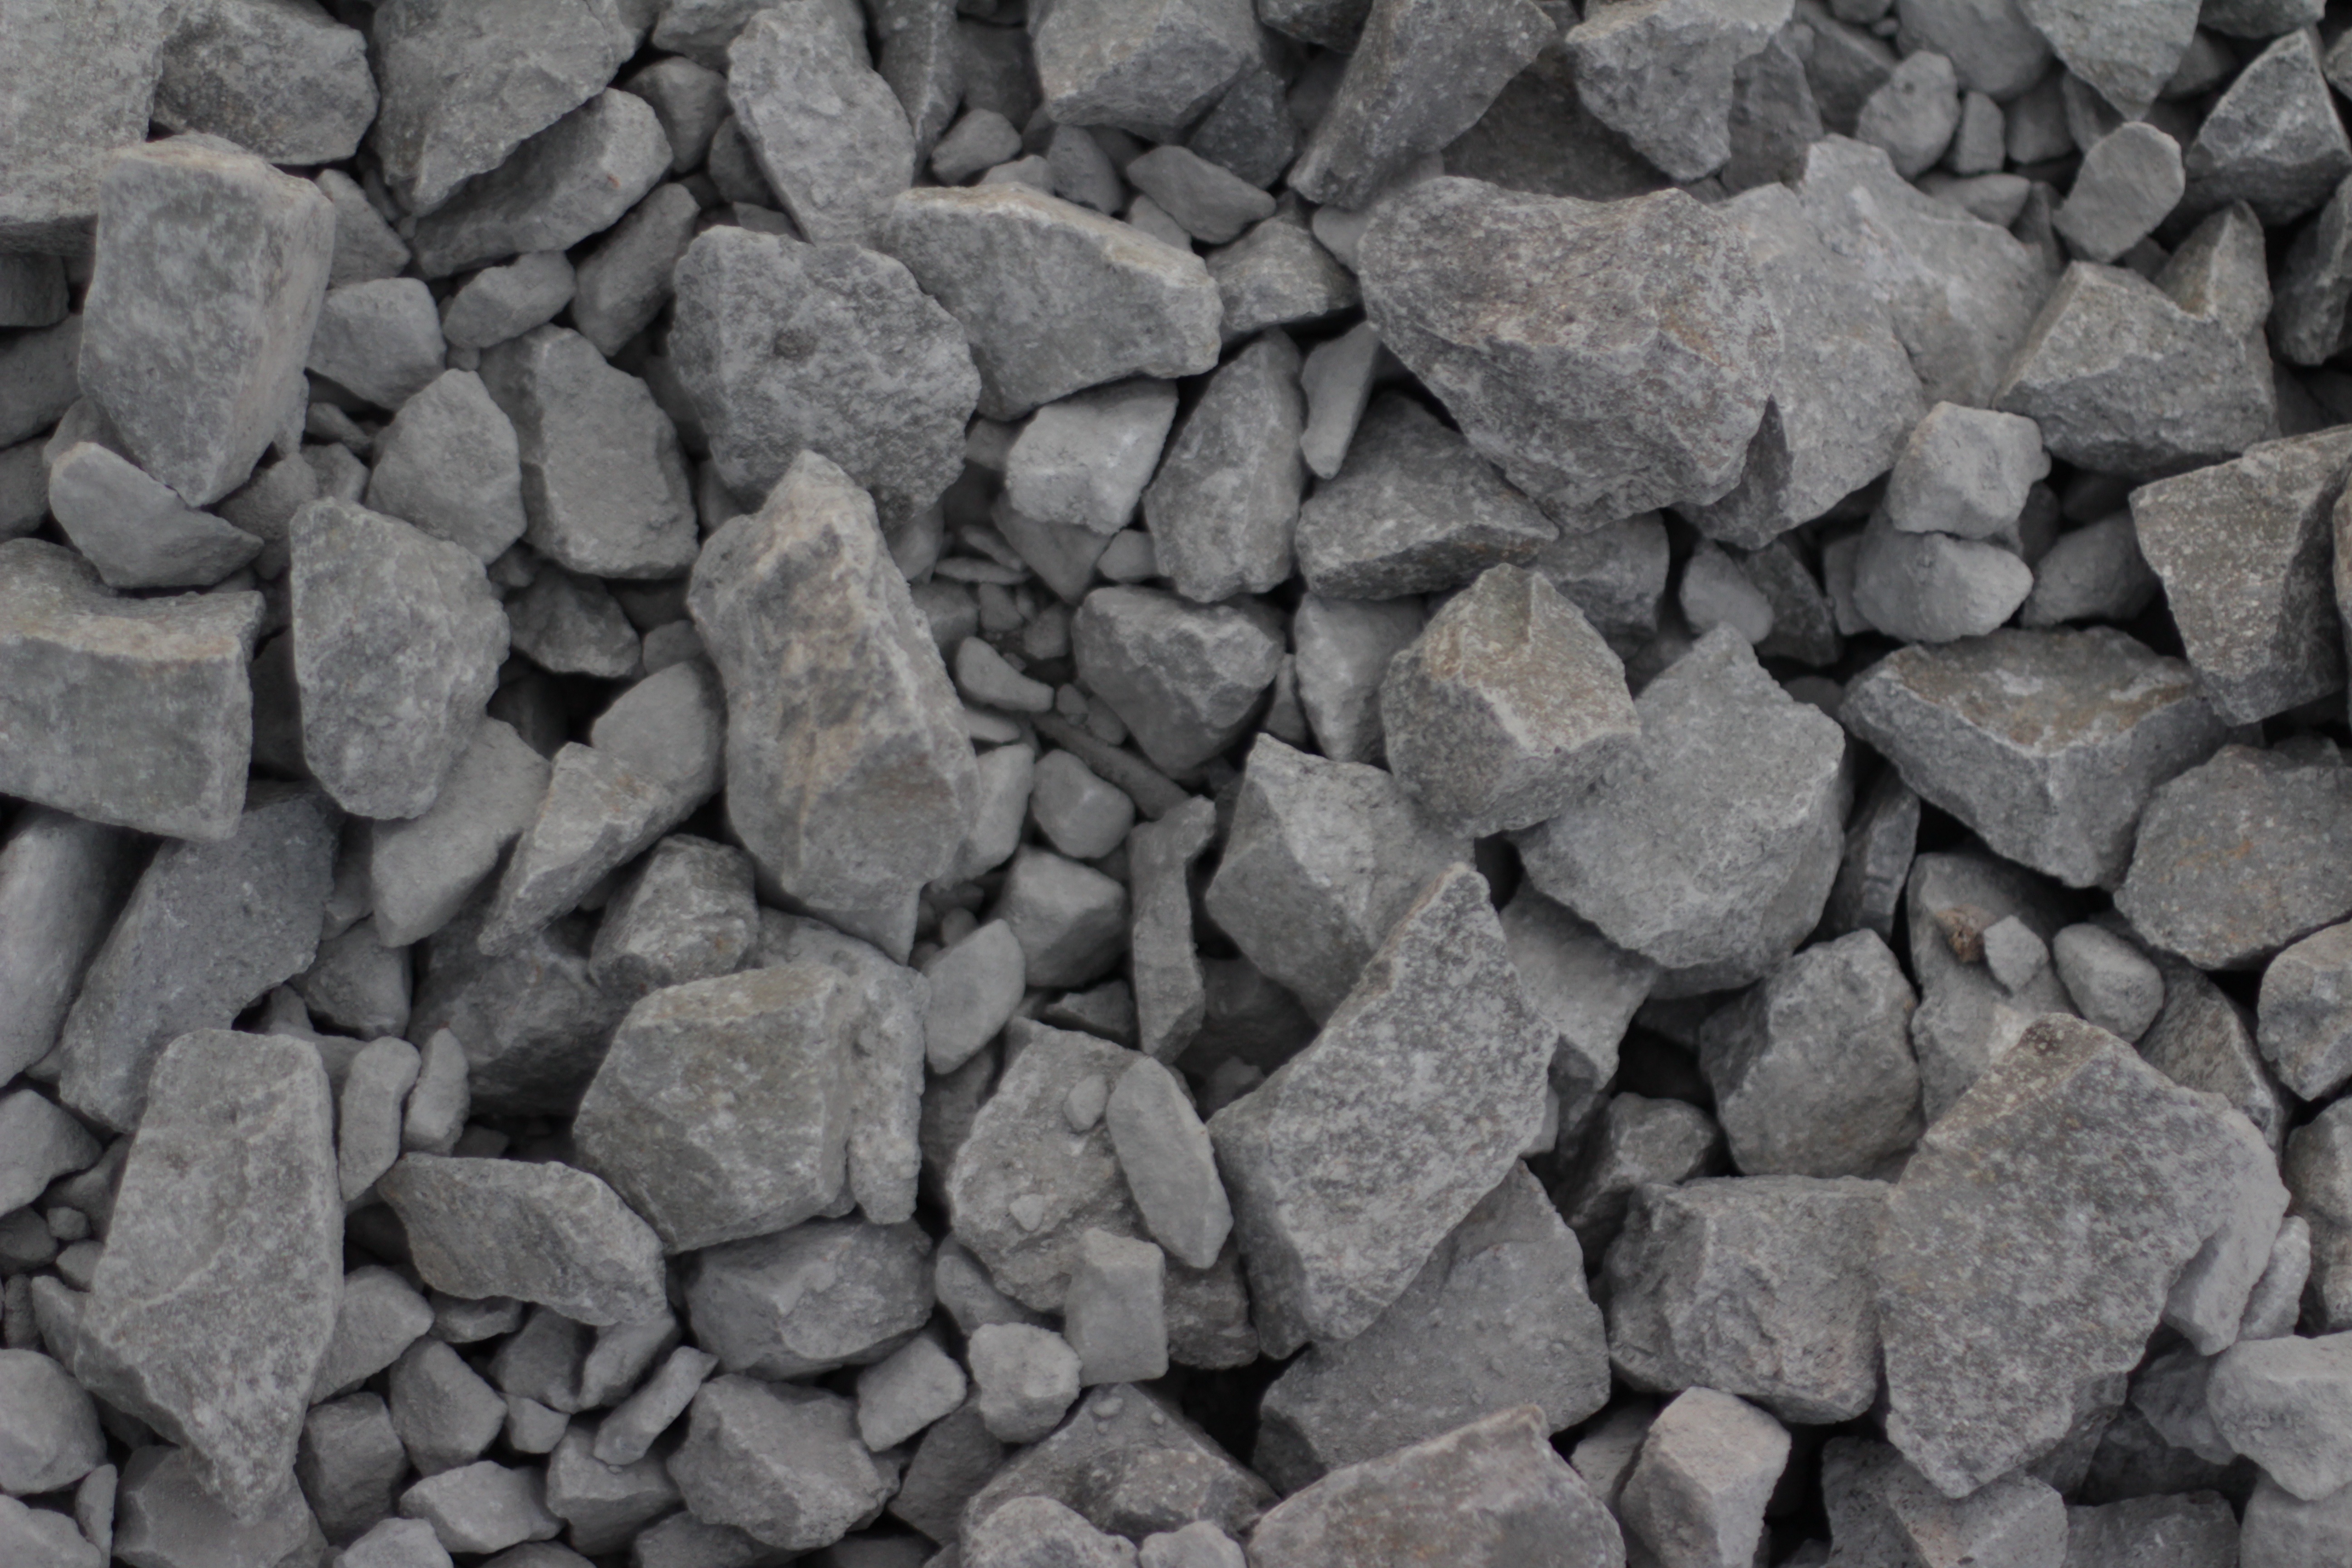
rock, black and white, floor, wall, asphalt, soil, stone wall, monochrome, material, rubble, gravel, flooring, monochrome photography